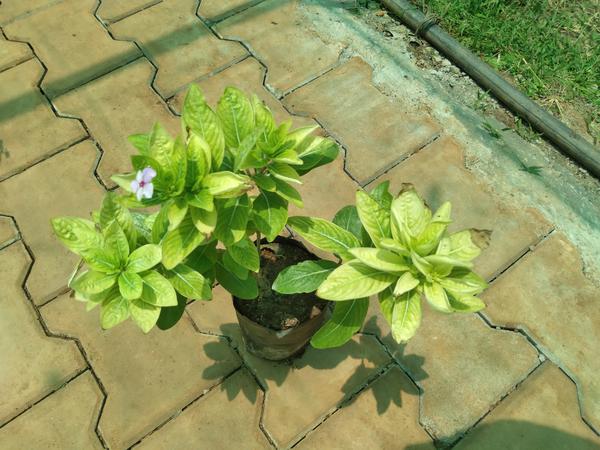
Plant: Nithyapushpa